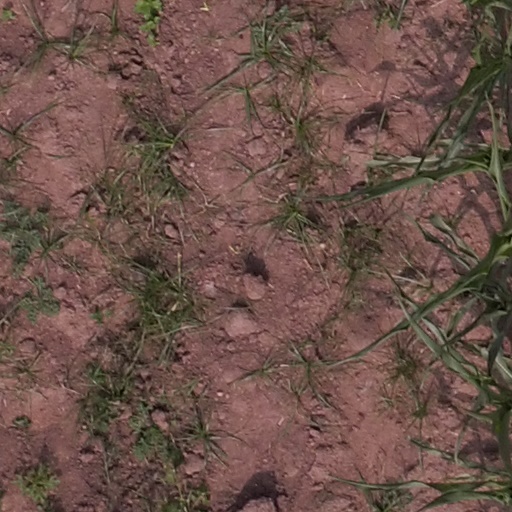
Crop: maize; corn